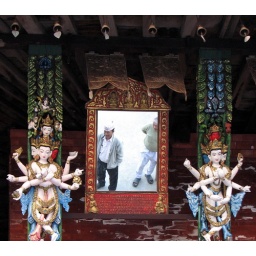
folks in the square reflected in a mirror hanging on temple roof